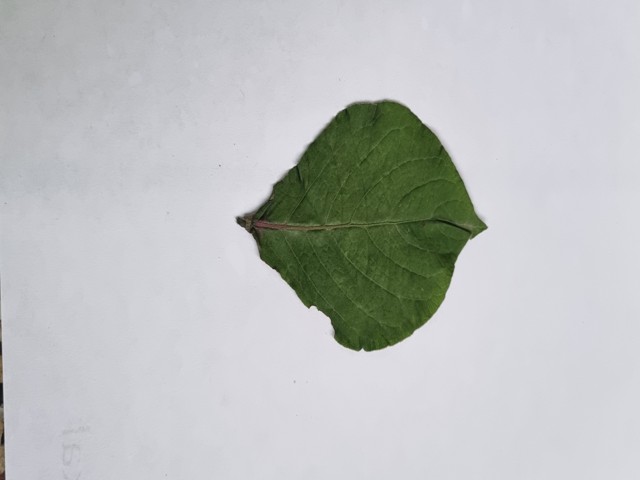
Plant: apang